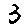
Label: 3